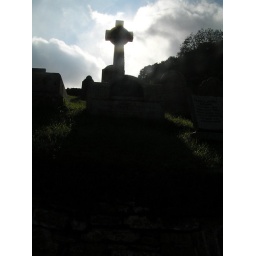
A cross at a the back of the church near Dartmouth Castle